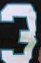
Number: 3